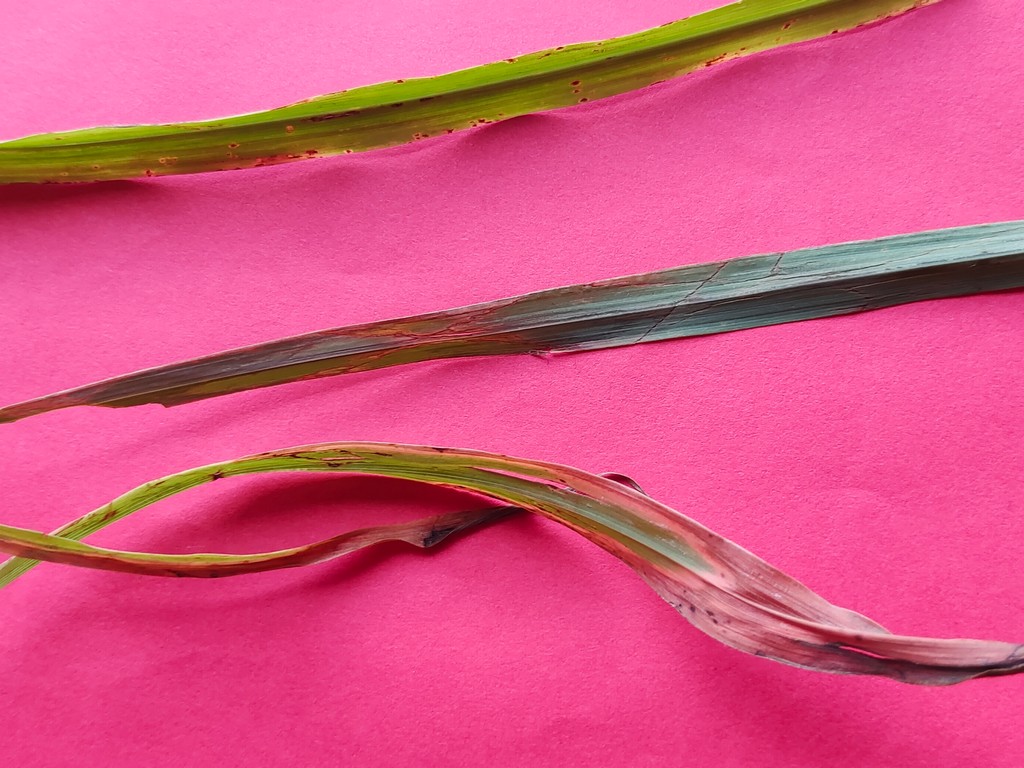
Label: Unhealthy